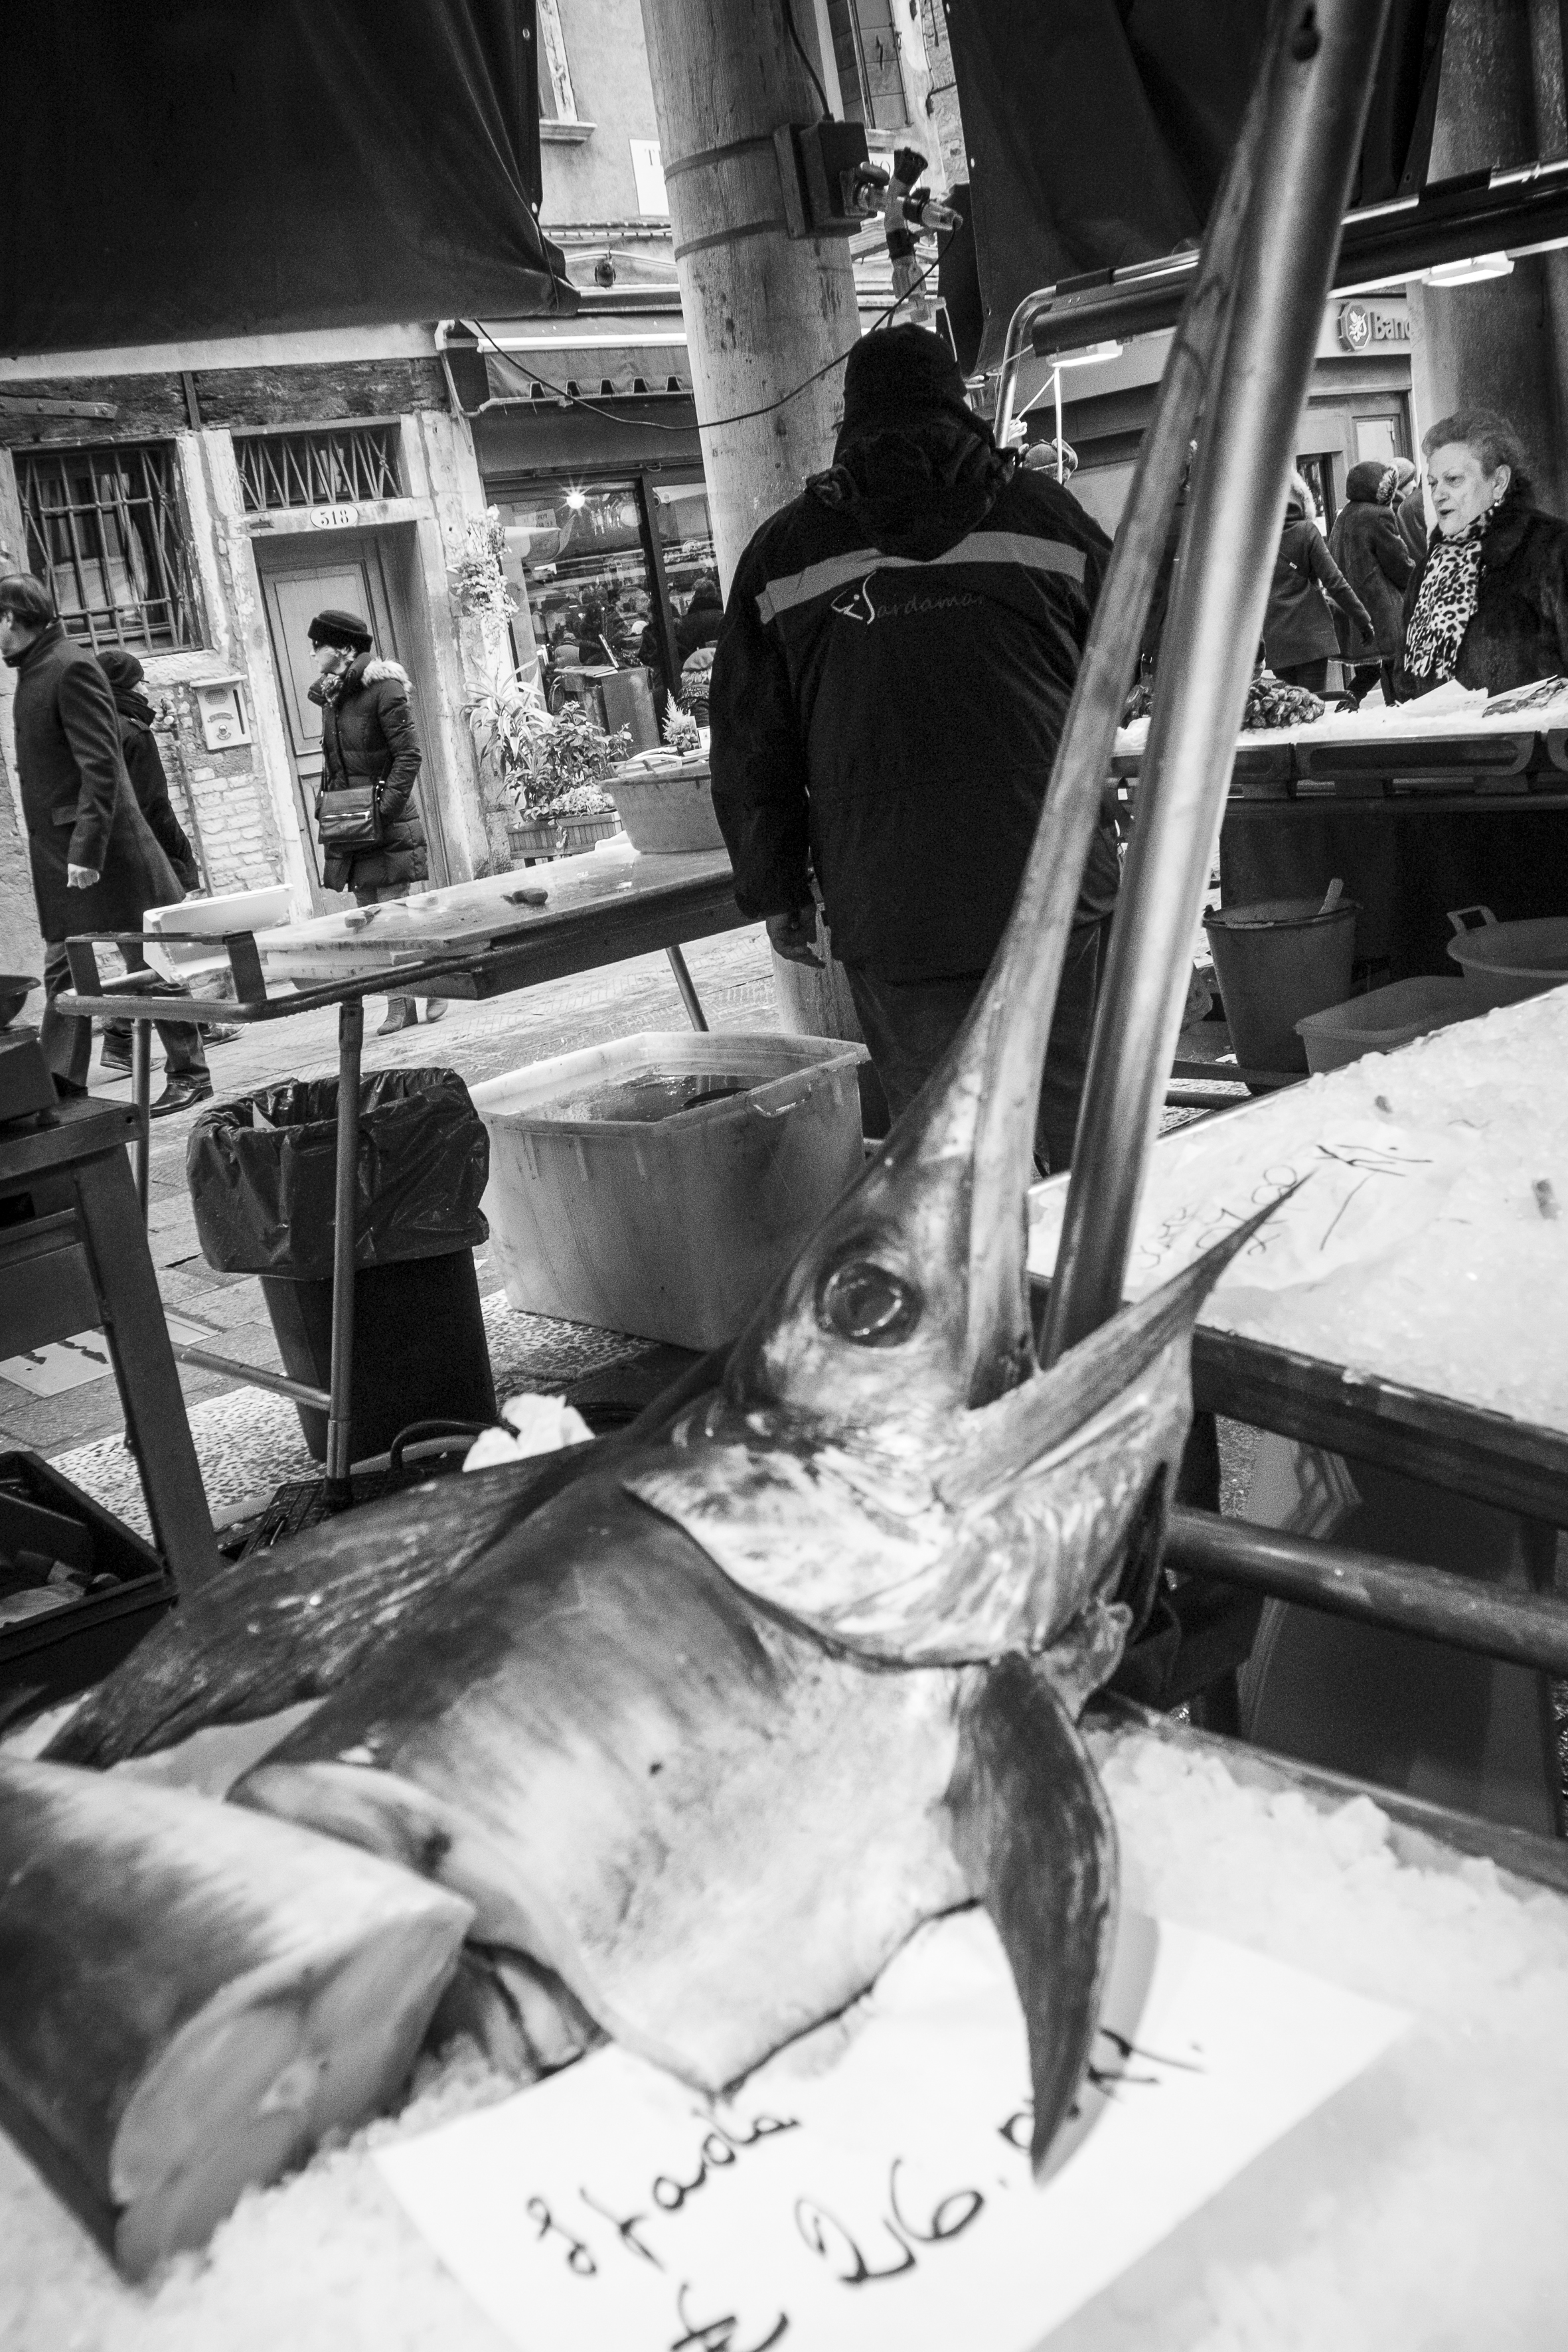
black and white, street, urban, travel, fujifilm, italy, venice, black, monochrome, bw, blackandwhite, blackwhite, ngc, noiretblanc, venezia, image, fuji, fujix, fujixe1, monochrome photography